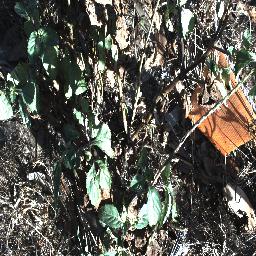
Label: snake_weed